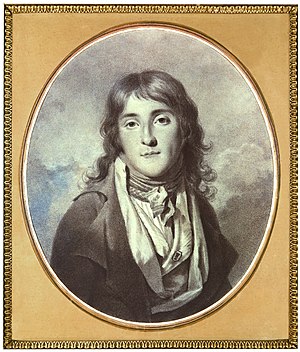
Honoré 4. af Monaco
Honoré 4. var fyrste af Monaco og hertug af Valentinois fra den 12. marts 1795 til den 16. februar 1819. Han var søn af fyrst Honoré 3. og hans hustru Maria Caterina Brignole.